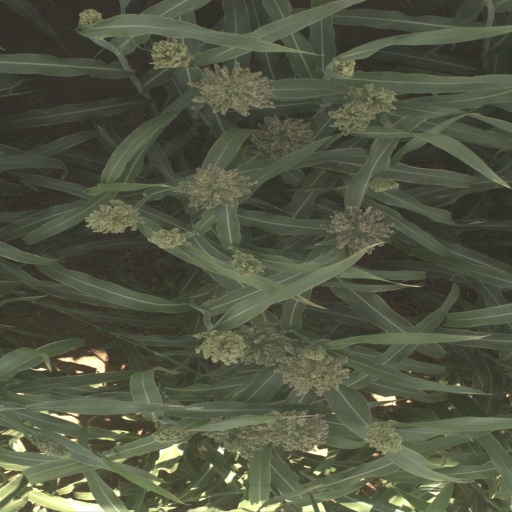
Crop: sorghum